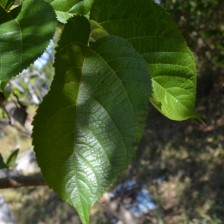
Variety: TaiwanStraberry